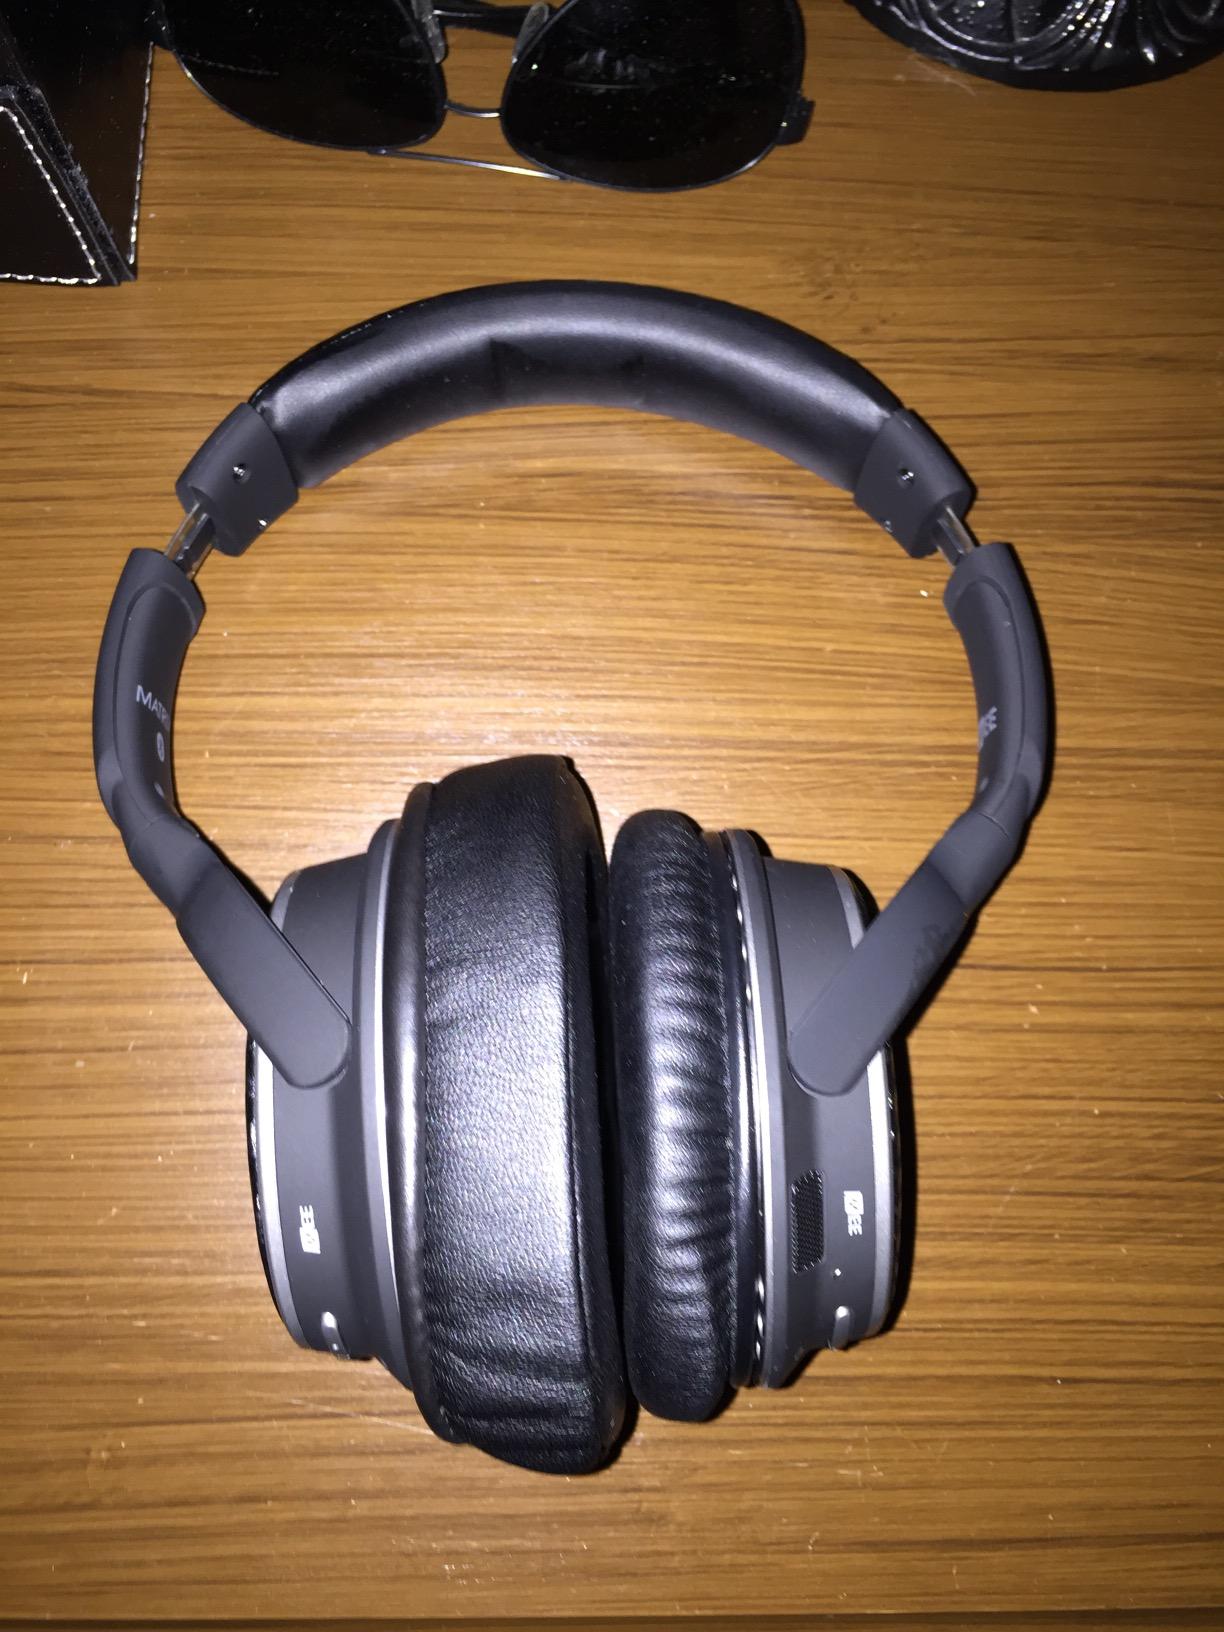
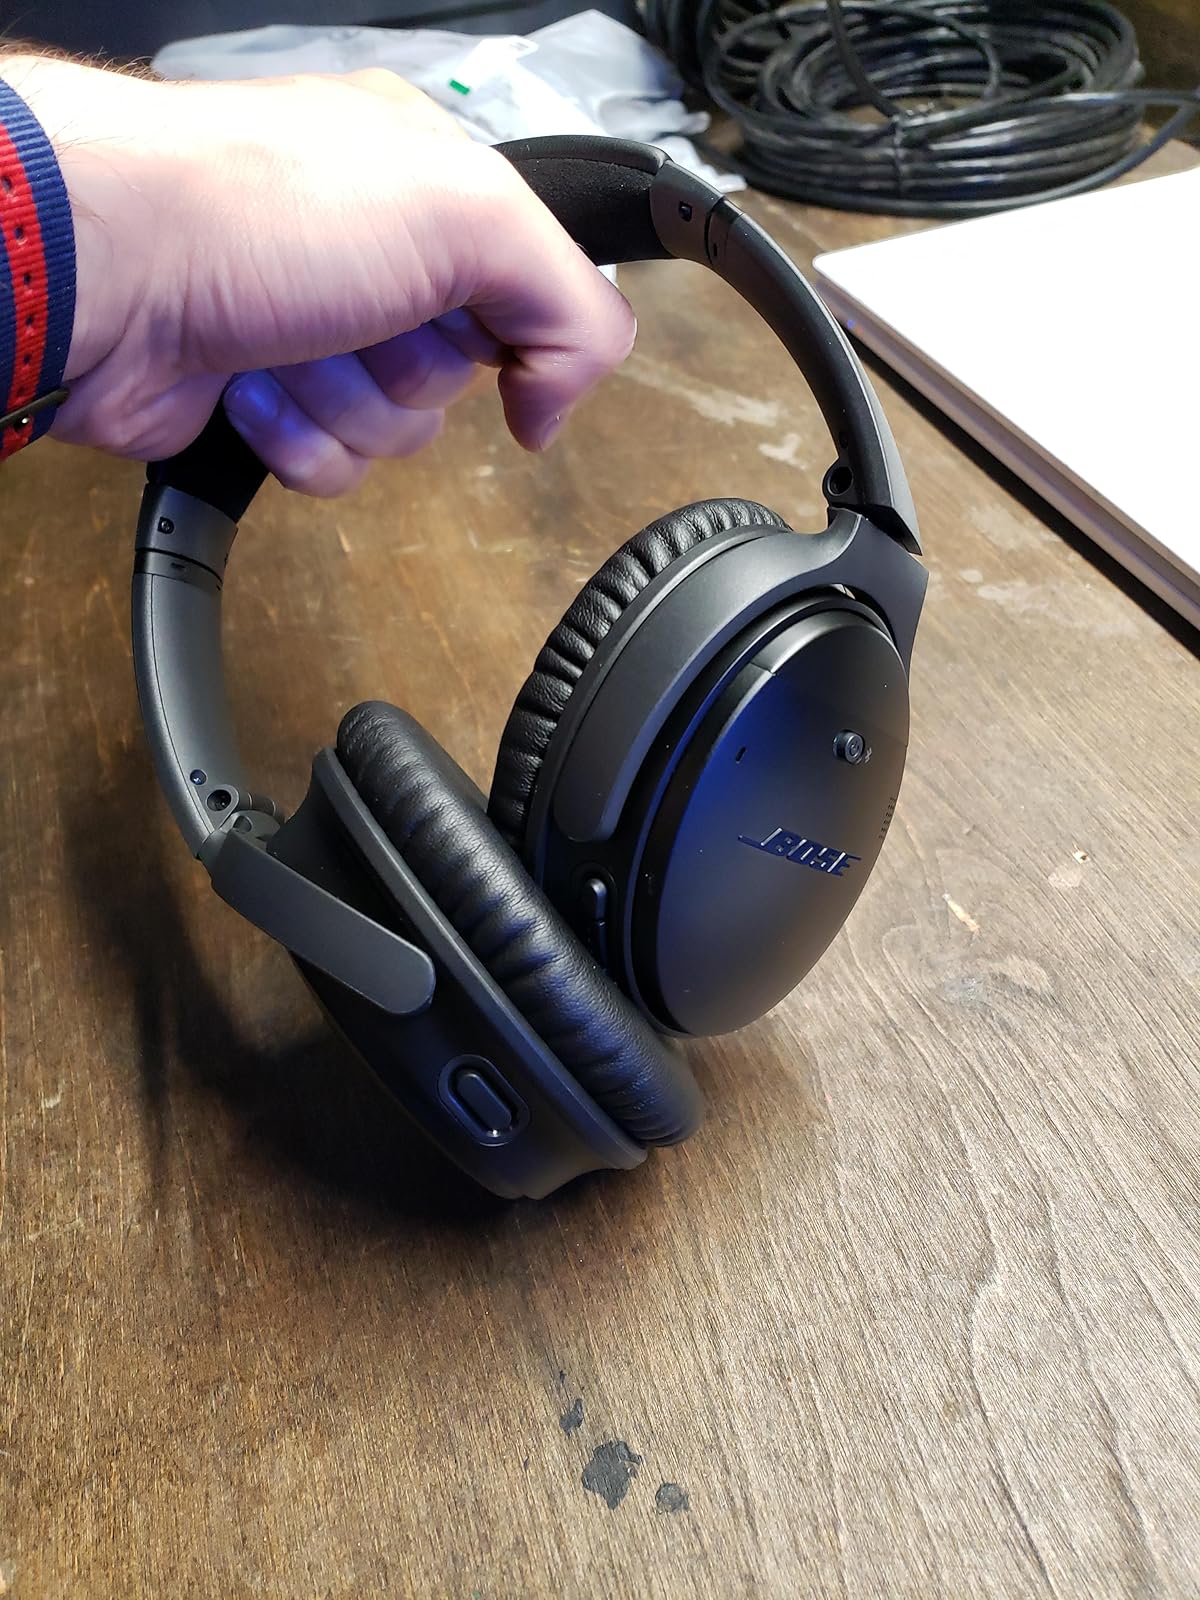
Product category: headphones
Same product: no